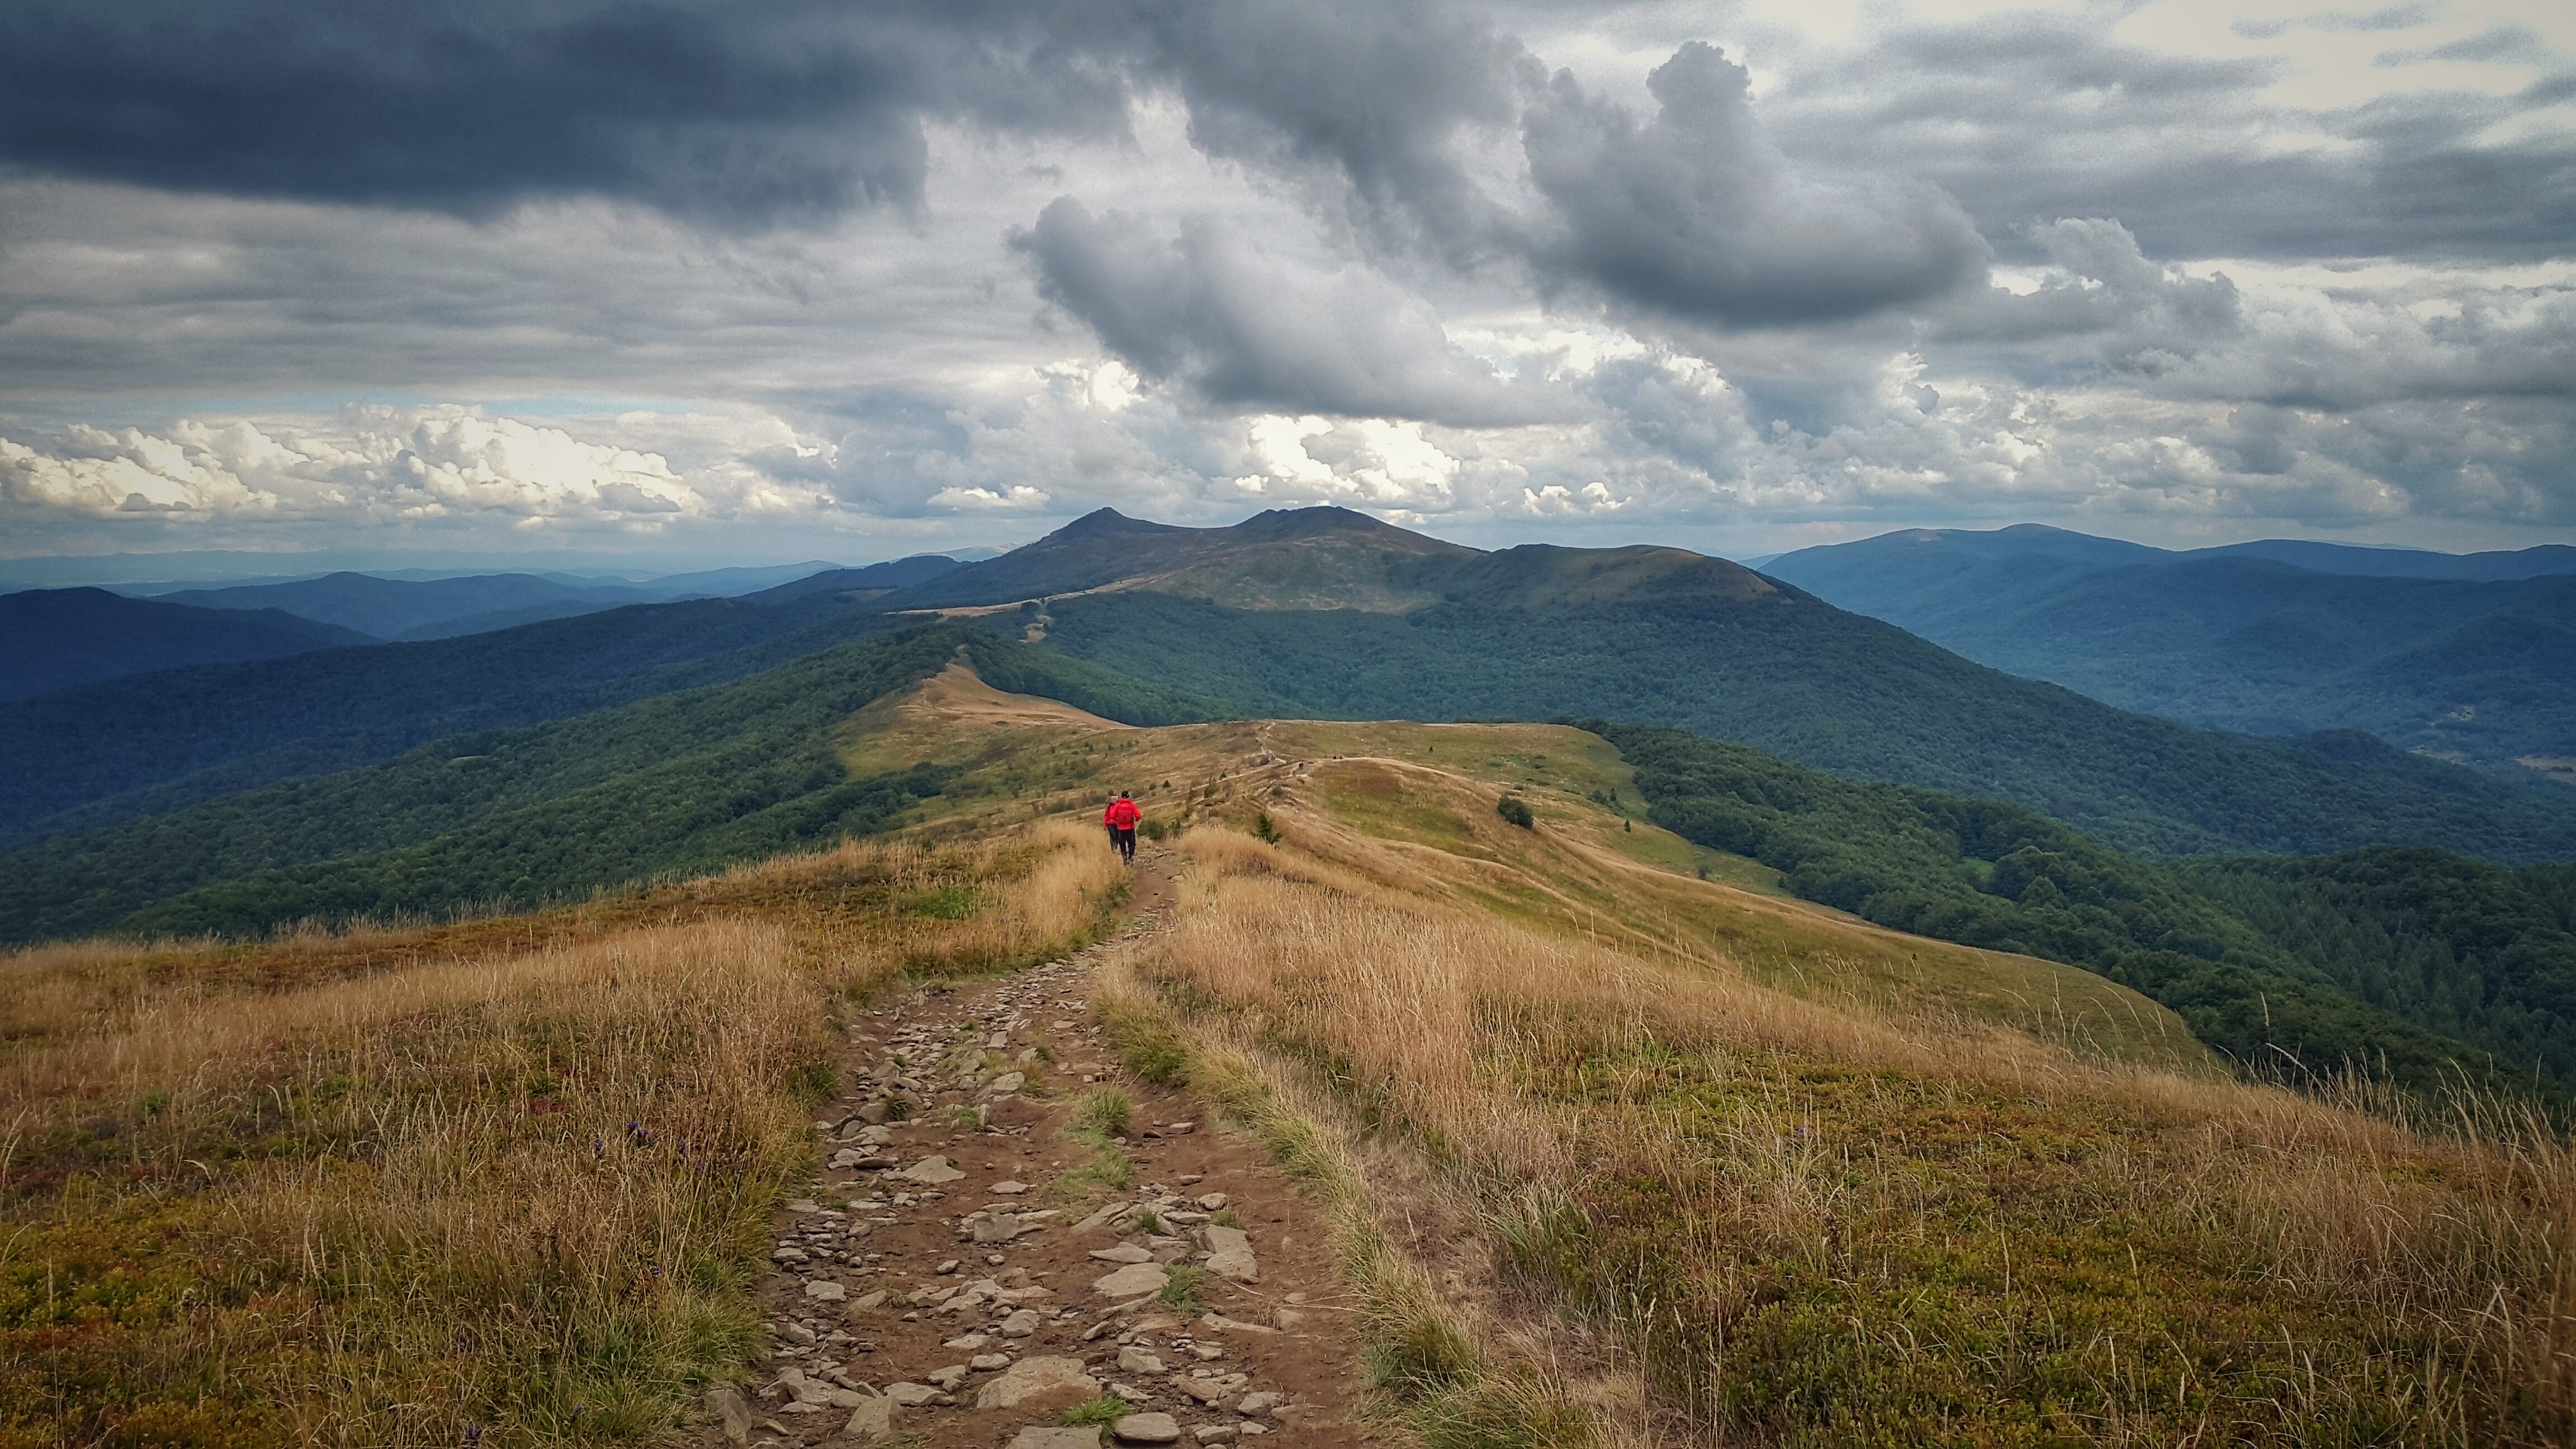
landscape, nature, wilderness, walking, mountain, cloud, meadow, prairie, hill, adventure, mountain range, highland, ridge, plain, alps, grassland, plateau, fell, loch, rural area, landform, mountain pass, geographical feature, atmospheric phenomenon, mountainous landforms